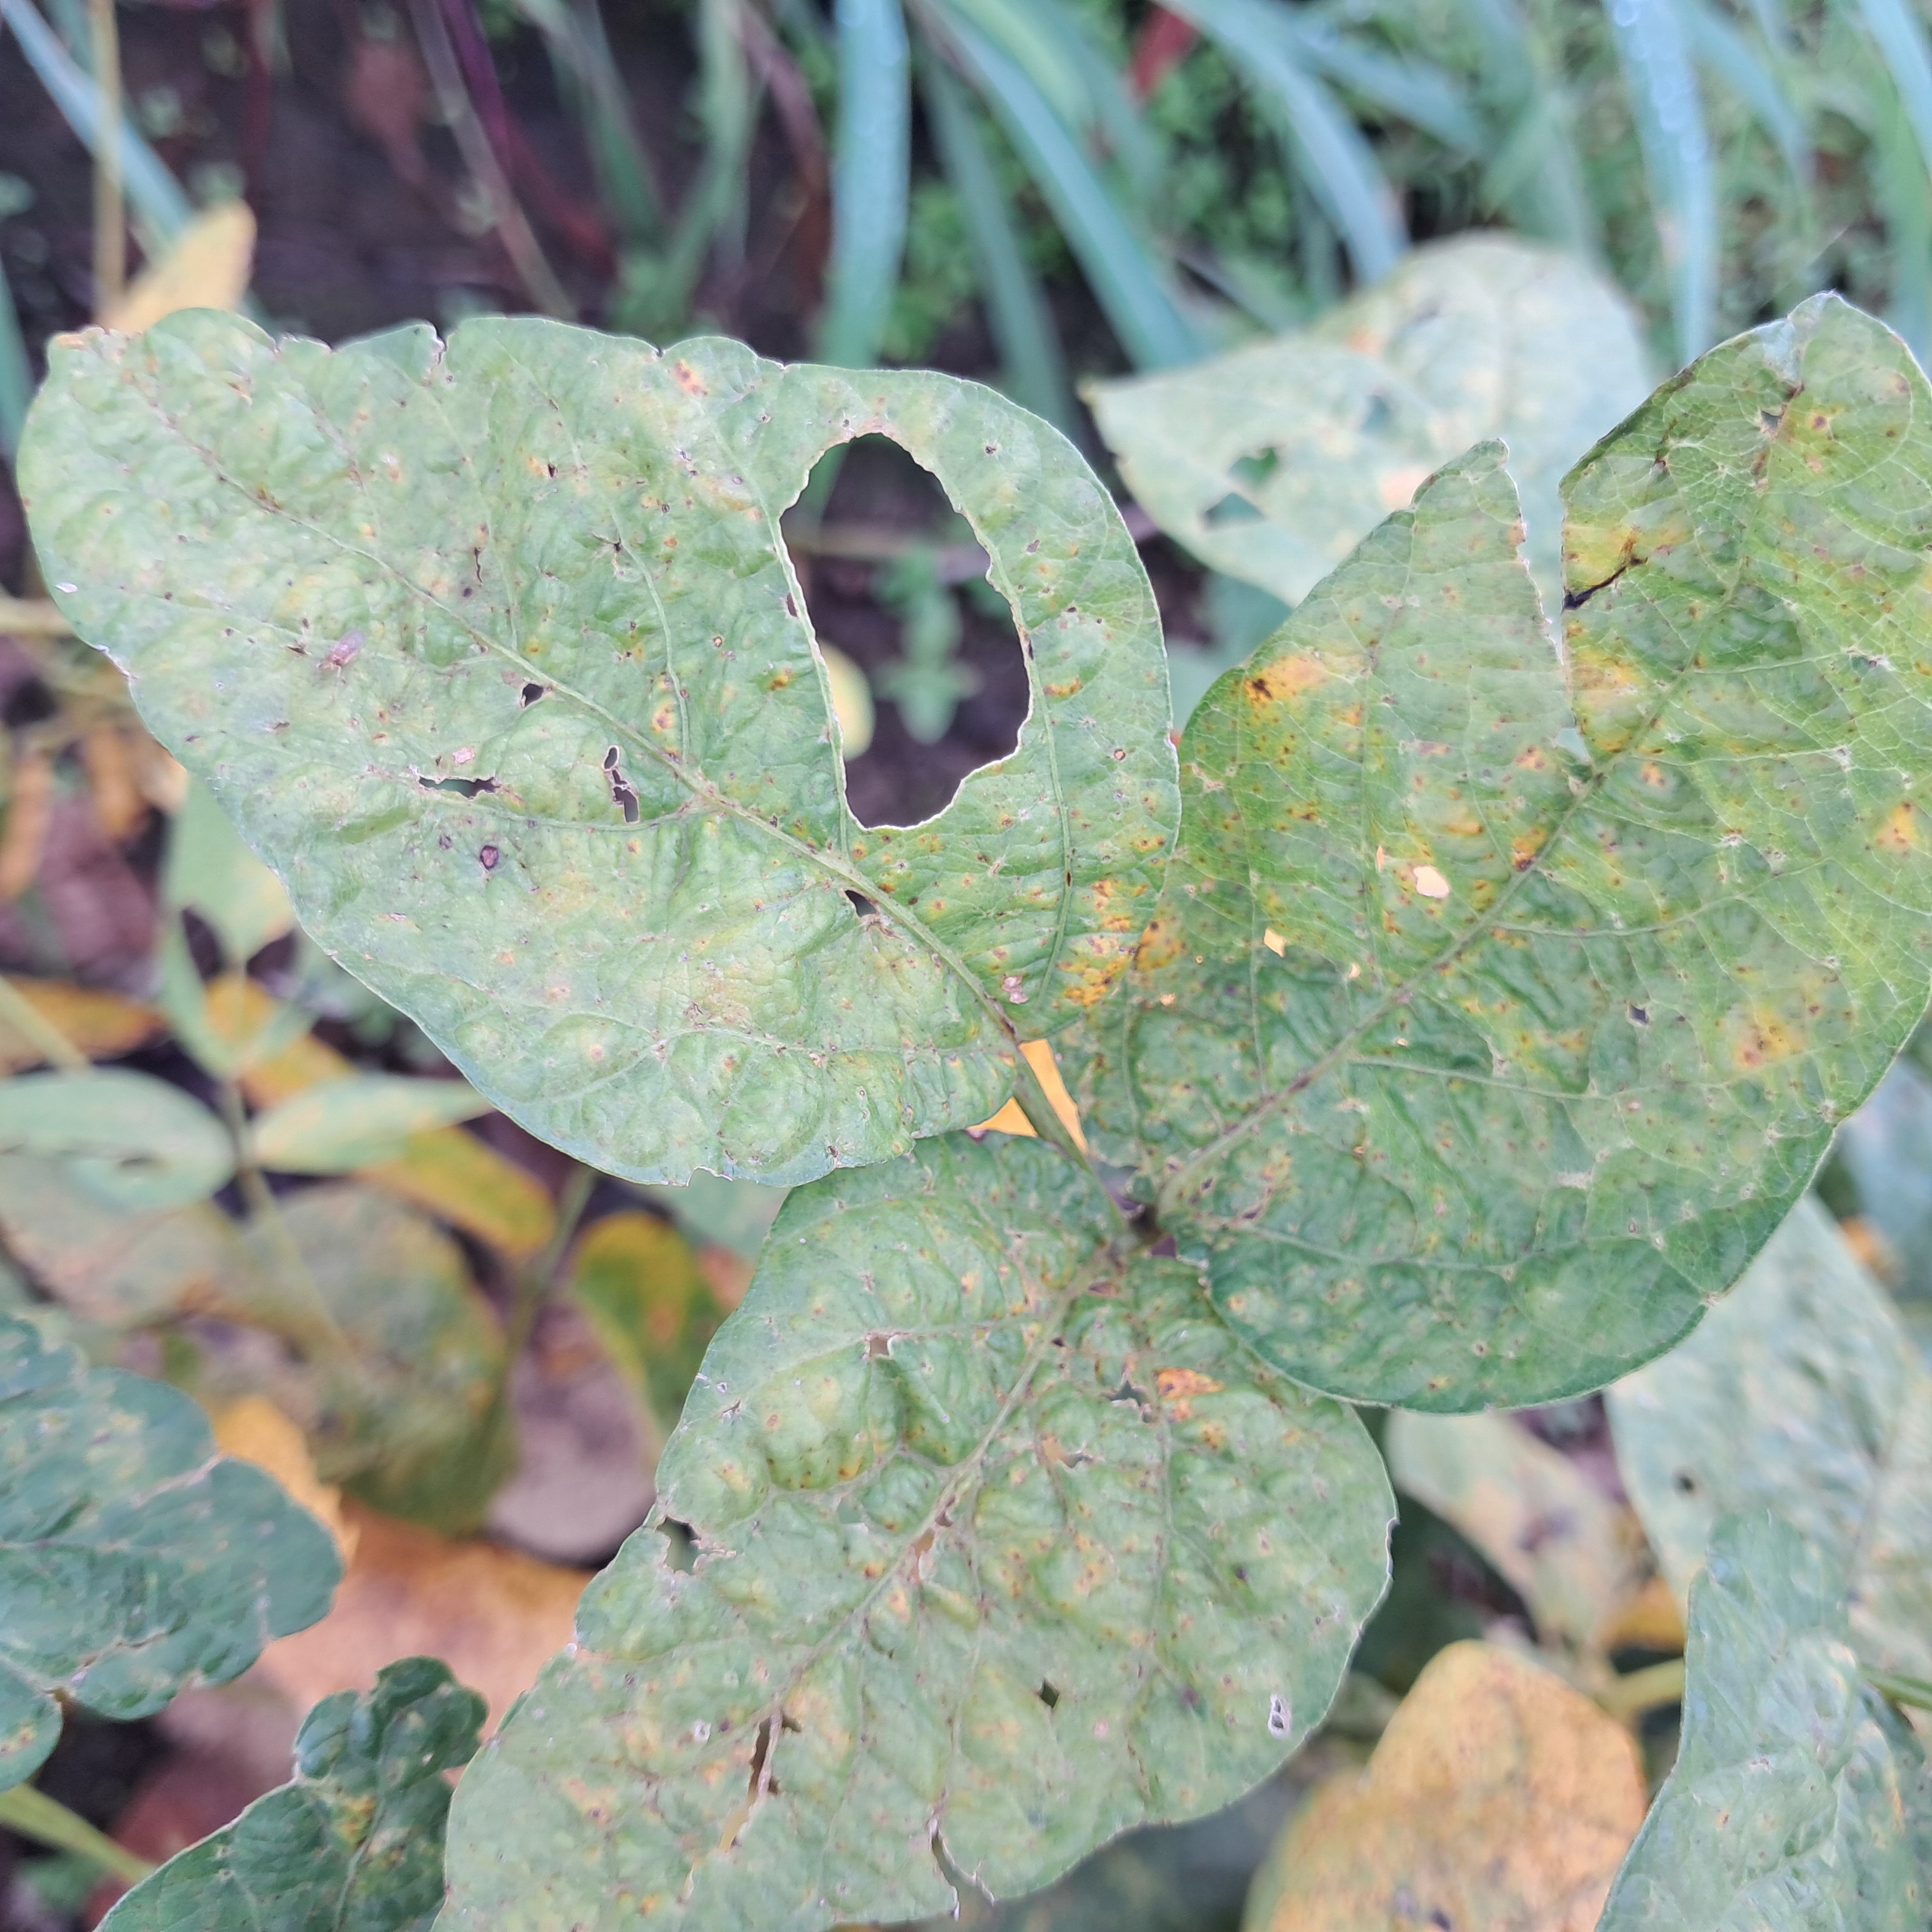
Label: Mosaic